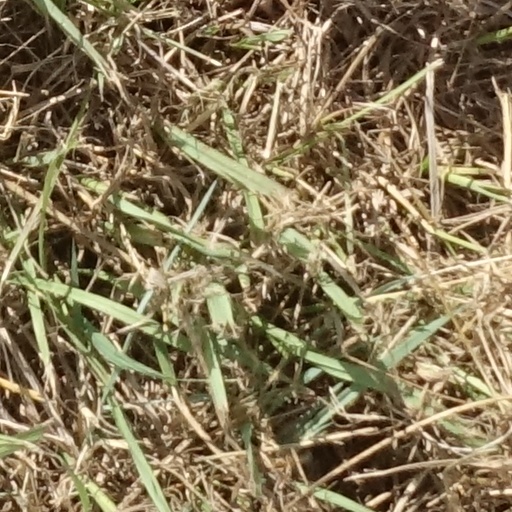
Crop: sorghum